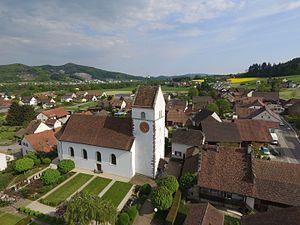
Veltheim est une commune suisse du canton d'Argovie, située dans le district de Brugg.